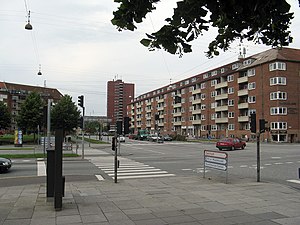
Harald Jensens Plads
Harald Jensens Plads (2009) set mod sydvest med Højhuset Langenæs i bagrunden
Harald Jensens Plads i Århus , Denmark
Harald Jensens Plads er en plads beliggende ved Søndre Ringgade og De Mezas Vej/Skanderborgvej på Frederiksbjerg i Aarhus.